Kirk Taylor

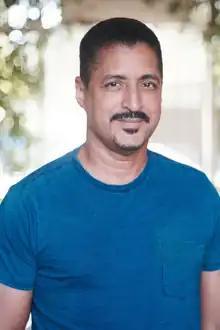
March 15, 2017

Taylor attended New York University's Tisch School of the Arts where he received a BFA (major in drama and minor in music). He studied acting under Lee Strasberg, Stella Adler, David Garfield, Barbara Covington Poitier, David Gideon, Irma Sandrey, Elaine Aiken and Clay Stevens.